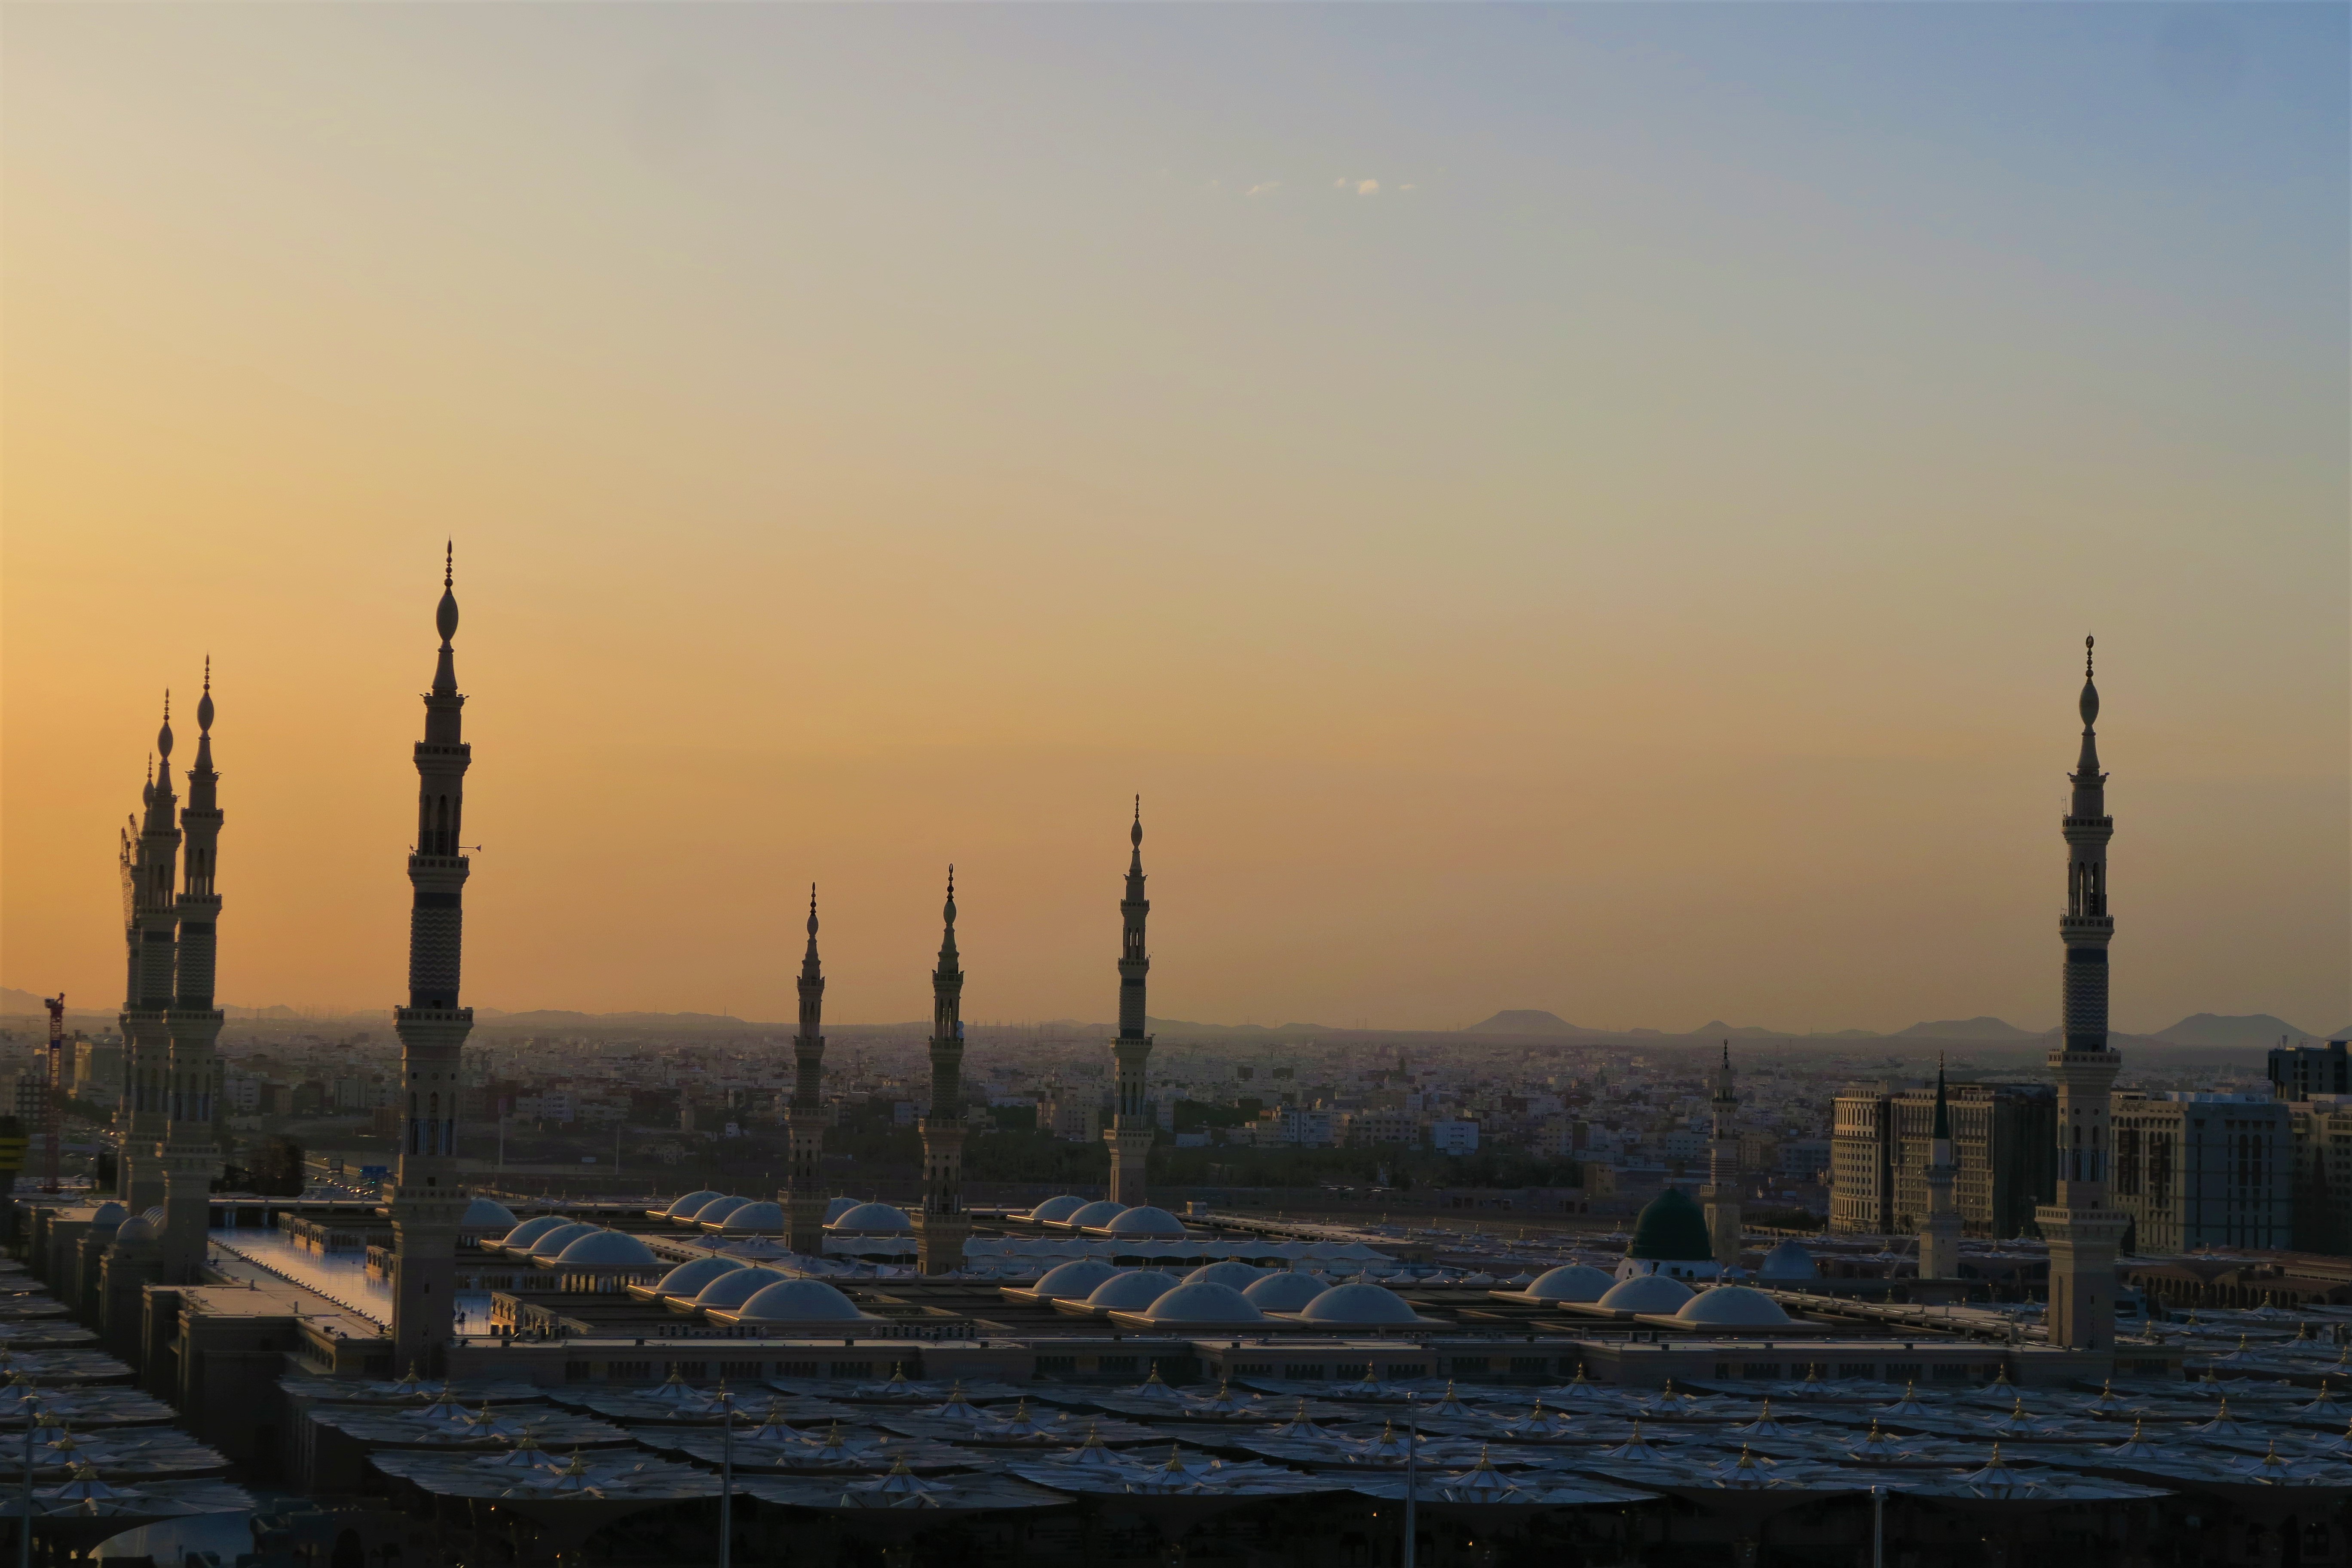
Masjid of the Prophet, medina, mosque, minarets, domes, islam, sky, atmospheric phenomenon, morning, evening, sunset, city, horizon, tree, dusk, cloud, architecture, sunrise, photography, building, landscape, spire, place of worship